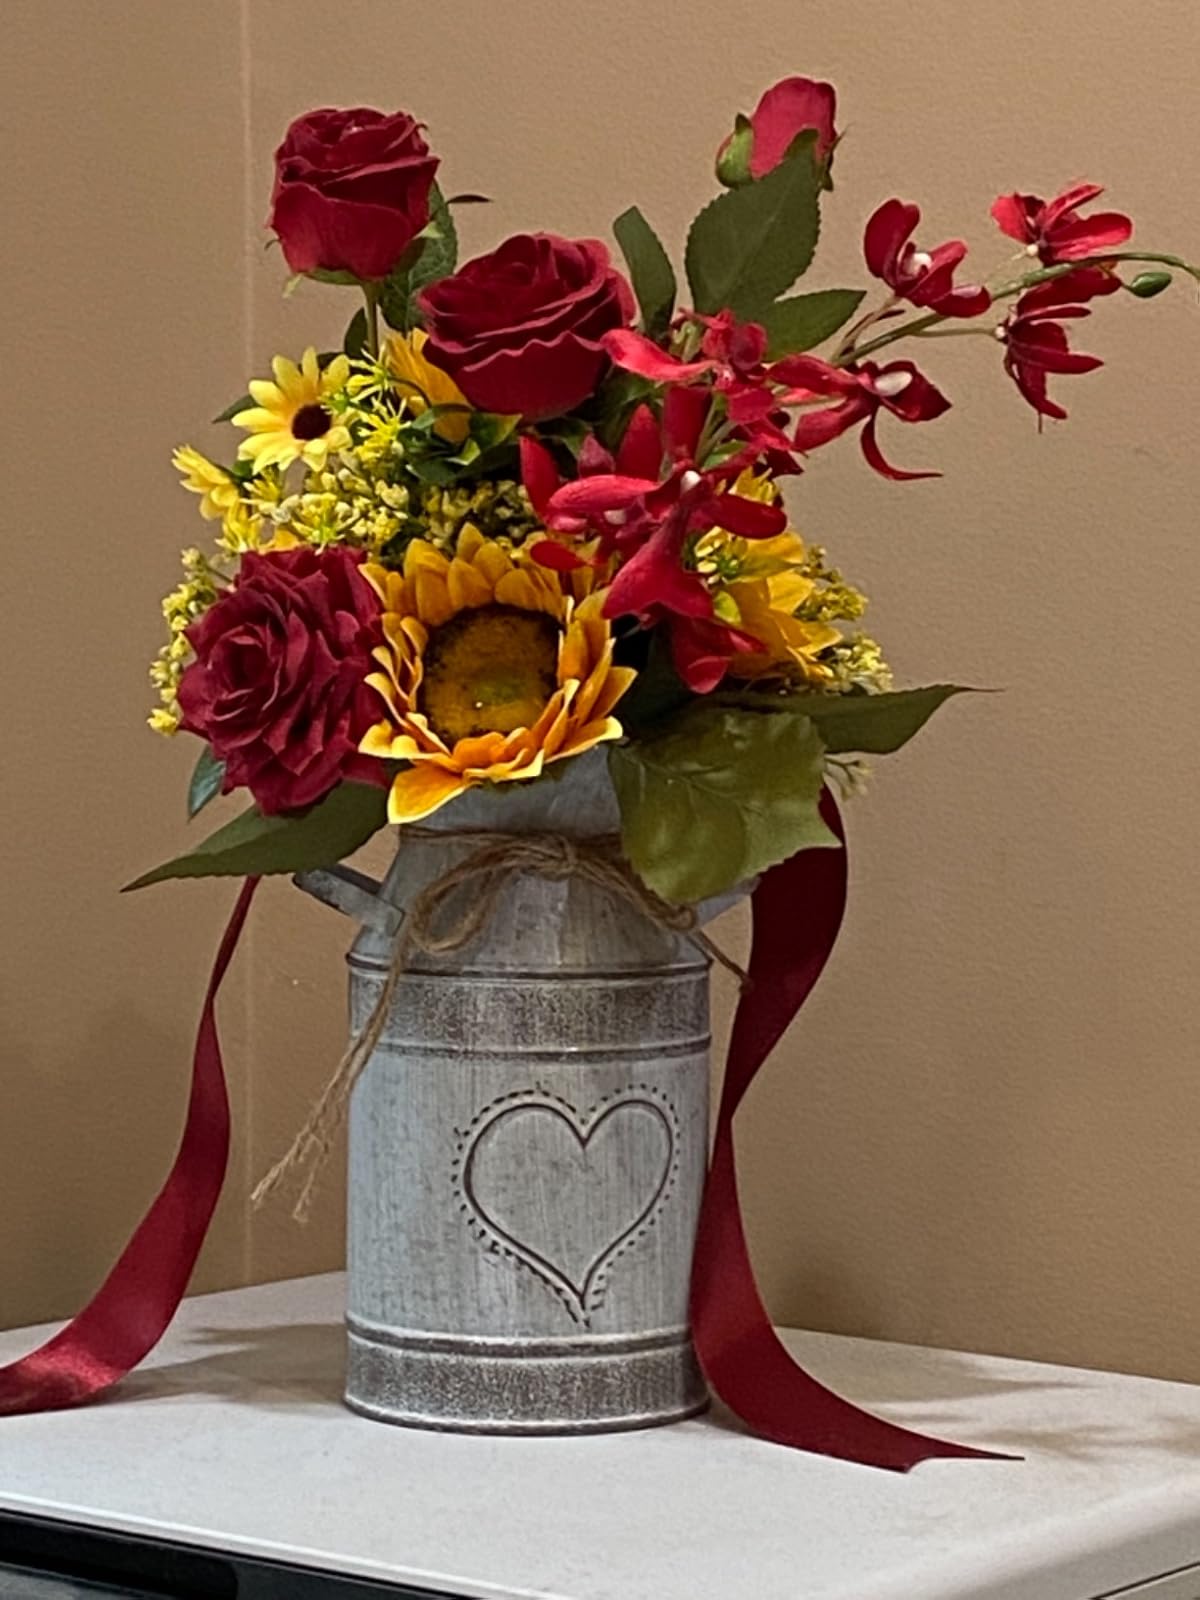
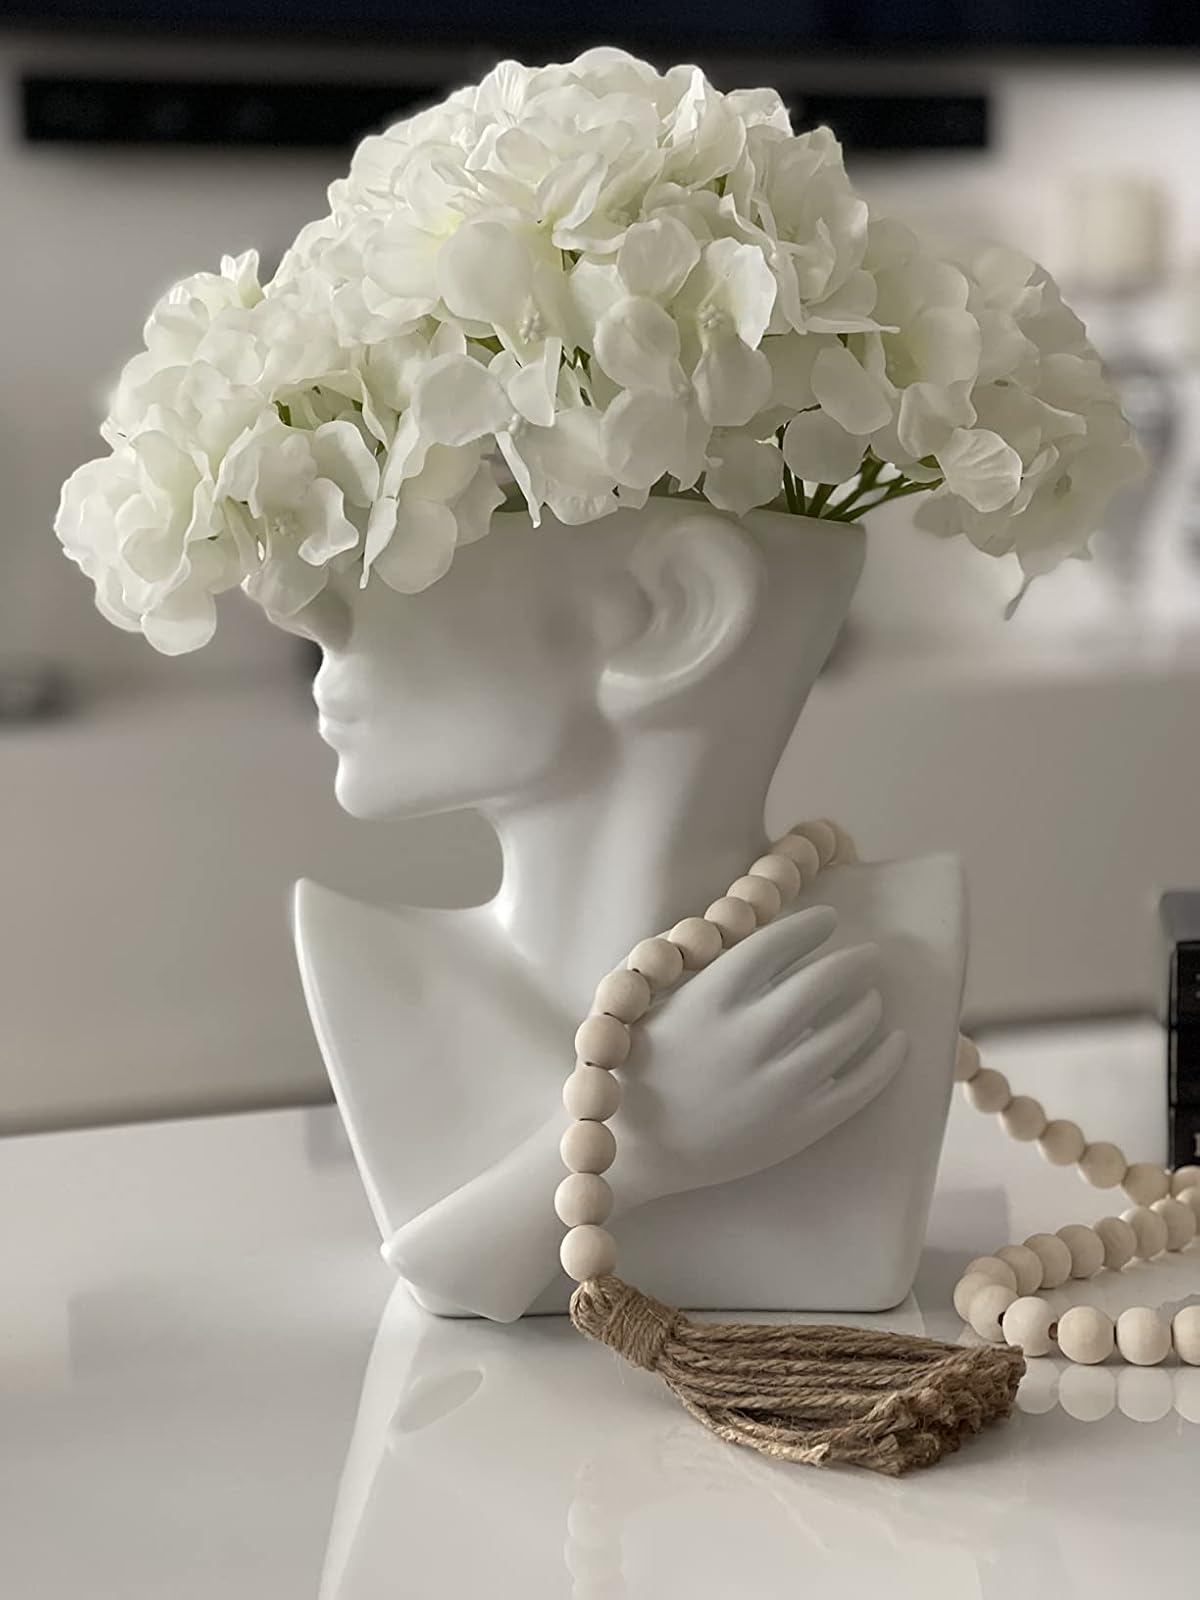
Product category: vase
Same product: no